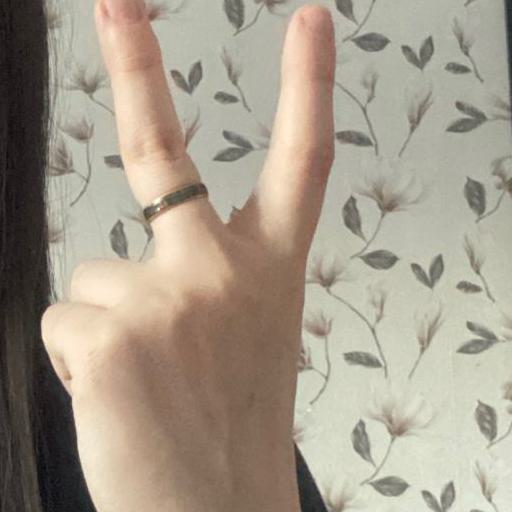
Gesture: peace_inverted